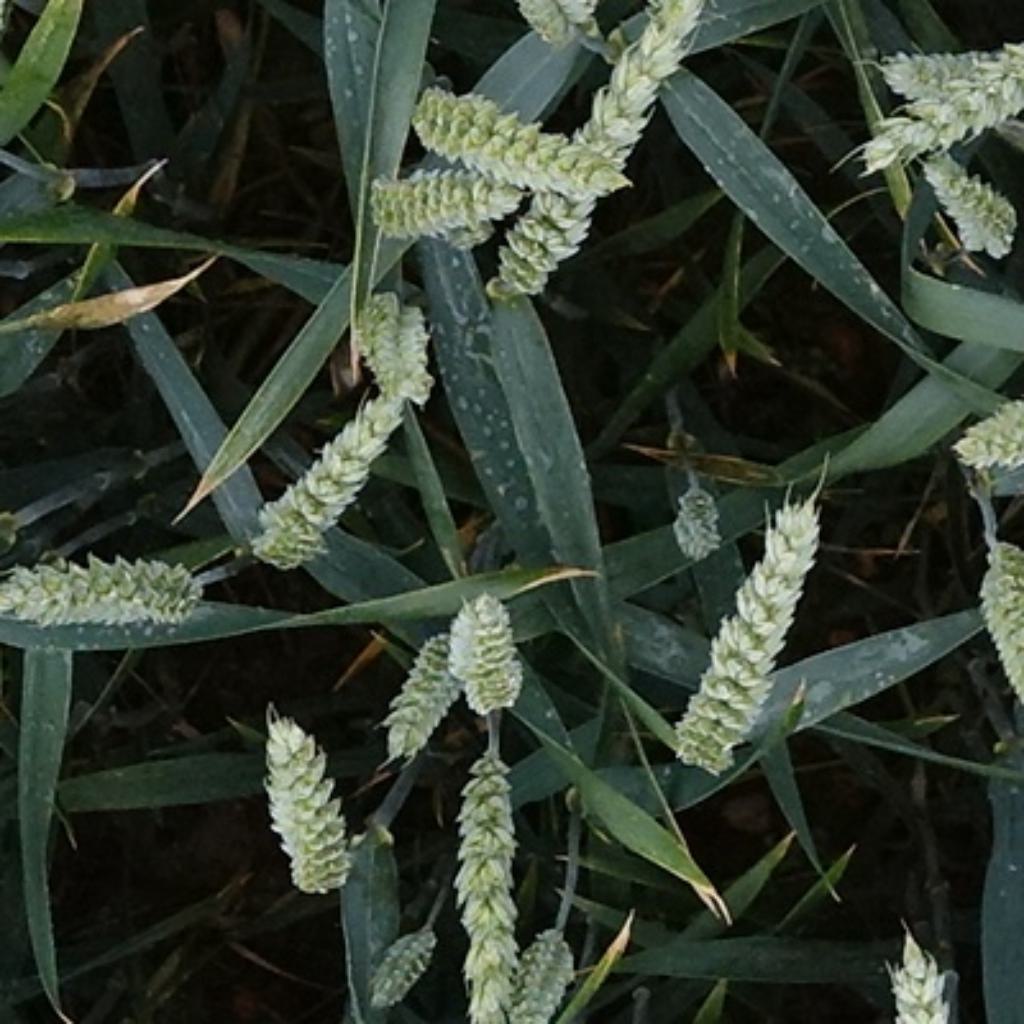
Country: France
Location: Toulouse
Wheat development stage: Filling - Ripening